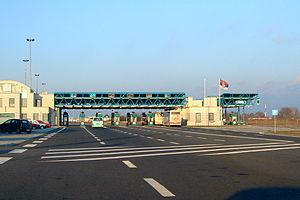
Horgoš est une localité de Serbie située dans la province autonome de Voïvodine. Elle fait partie de la municipalité de Kanjiža dans le district du Banat septentrional. Au recensement de 2011, elle comptait 5 603 habitants.